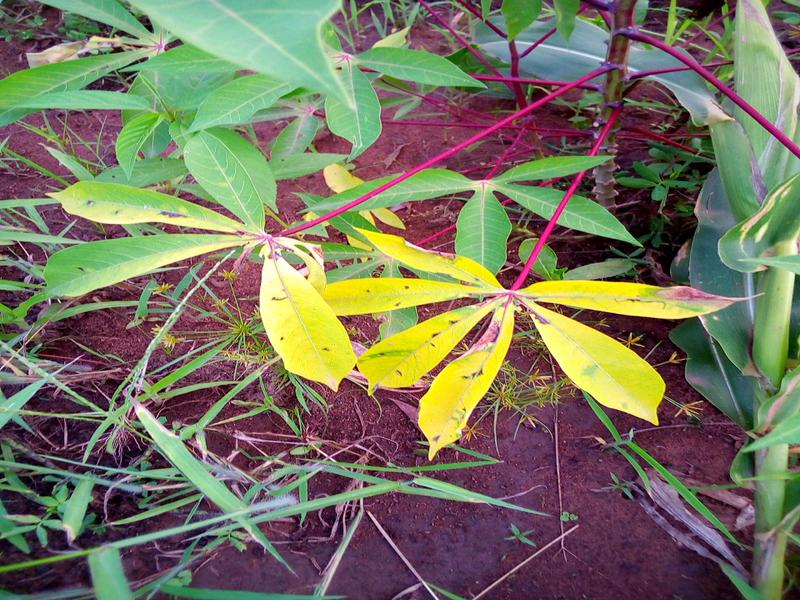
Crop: cassava
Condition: bacterial_blight